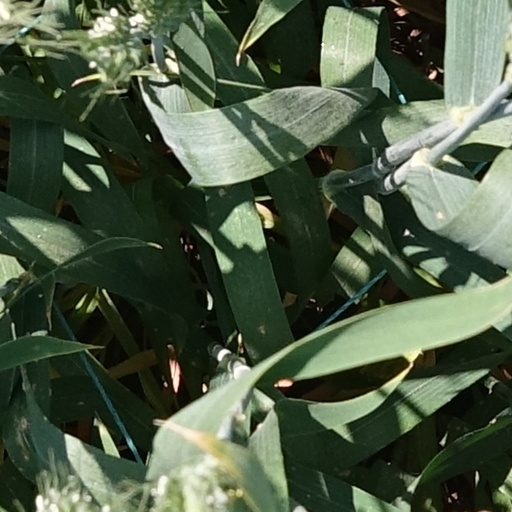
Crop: wheat